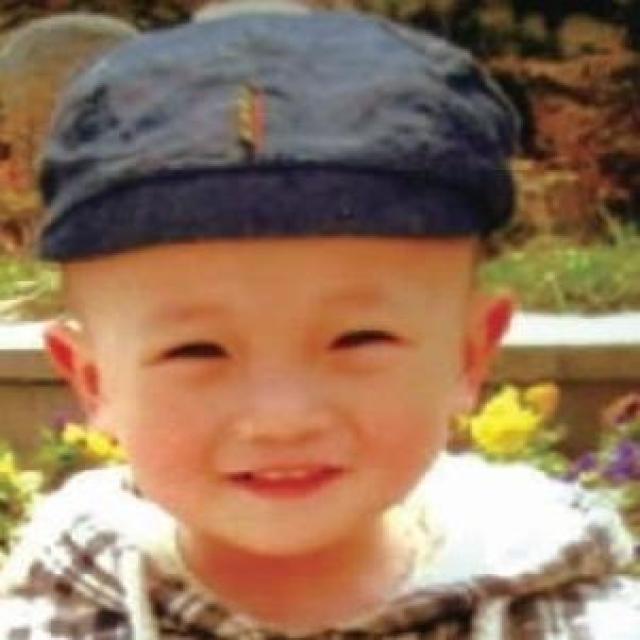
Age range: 0-12